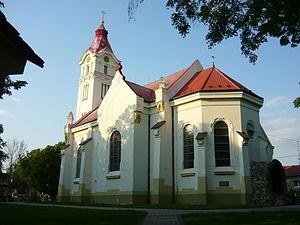
Église à Žabokreky nad Nitrou (Slovaquie).Русский: Церковь в Жабокреки-над-Нитроу (Словакия).Slovenčina: Kostol v Žabokrekoch nad Nitrou (Slovensko).
Žabokreky nad Nitrou est un village de Slovaquie situé dans la région de Trenčín.